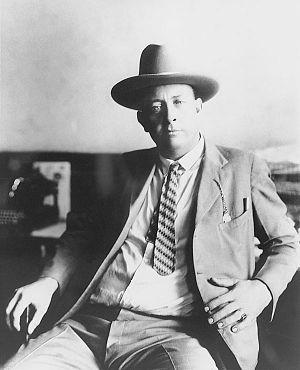
Francis Augustus Hamer est un Texas Ranger, connu dans la culture populaire pour son implication dans la traque et la mise hors d'état de nuire du duo criminel Bonnie Parker et Clyde Barrow en 1934.
The Highwaymen est un film américain réalisé par John Lee Hancock, sorti en 2019 sur Netflix.